Shotgun messenger

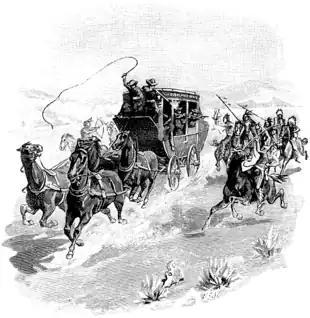
A circa 1904 drawing of an Overland Mail stagecoach under attack—note guard with shotgun sitting to the left of the driver

In the late 19th and early 20th centuries, a shotgun messenger was a private "express messenger" and guard, especially on a stagecoach but also on a train, in charge of overseeing and guarding a valuable private shipment, such as particularly the contents of a strongbox (on a stagecoach) or safe (on a train).